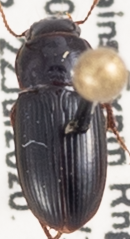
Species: Harpalus desertus
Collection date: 2020-07-22
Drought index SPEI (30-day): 0.058
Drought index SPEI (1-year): -0.728
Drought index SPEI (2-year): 0.198